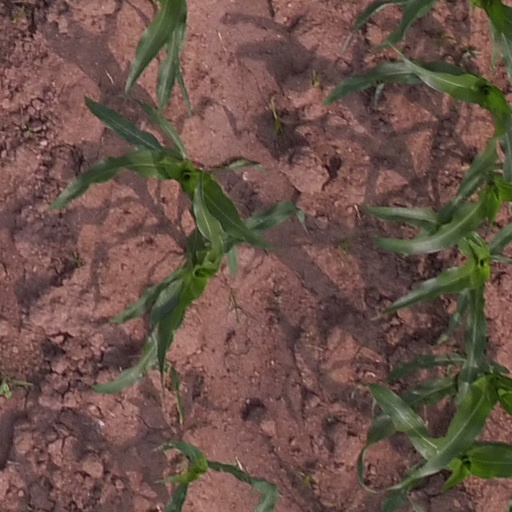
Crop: maize; corn